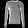
Label: Pullover